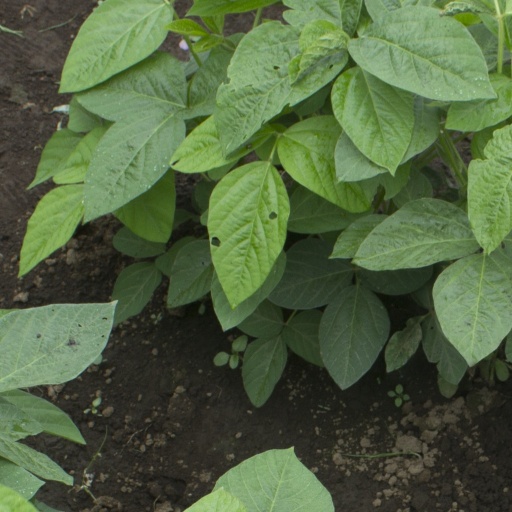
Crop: soybean